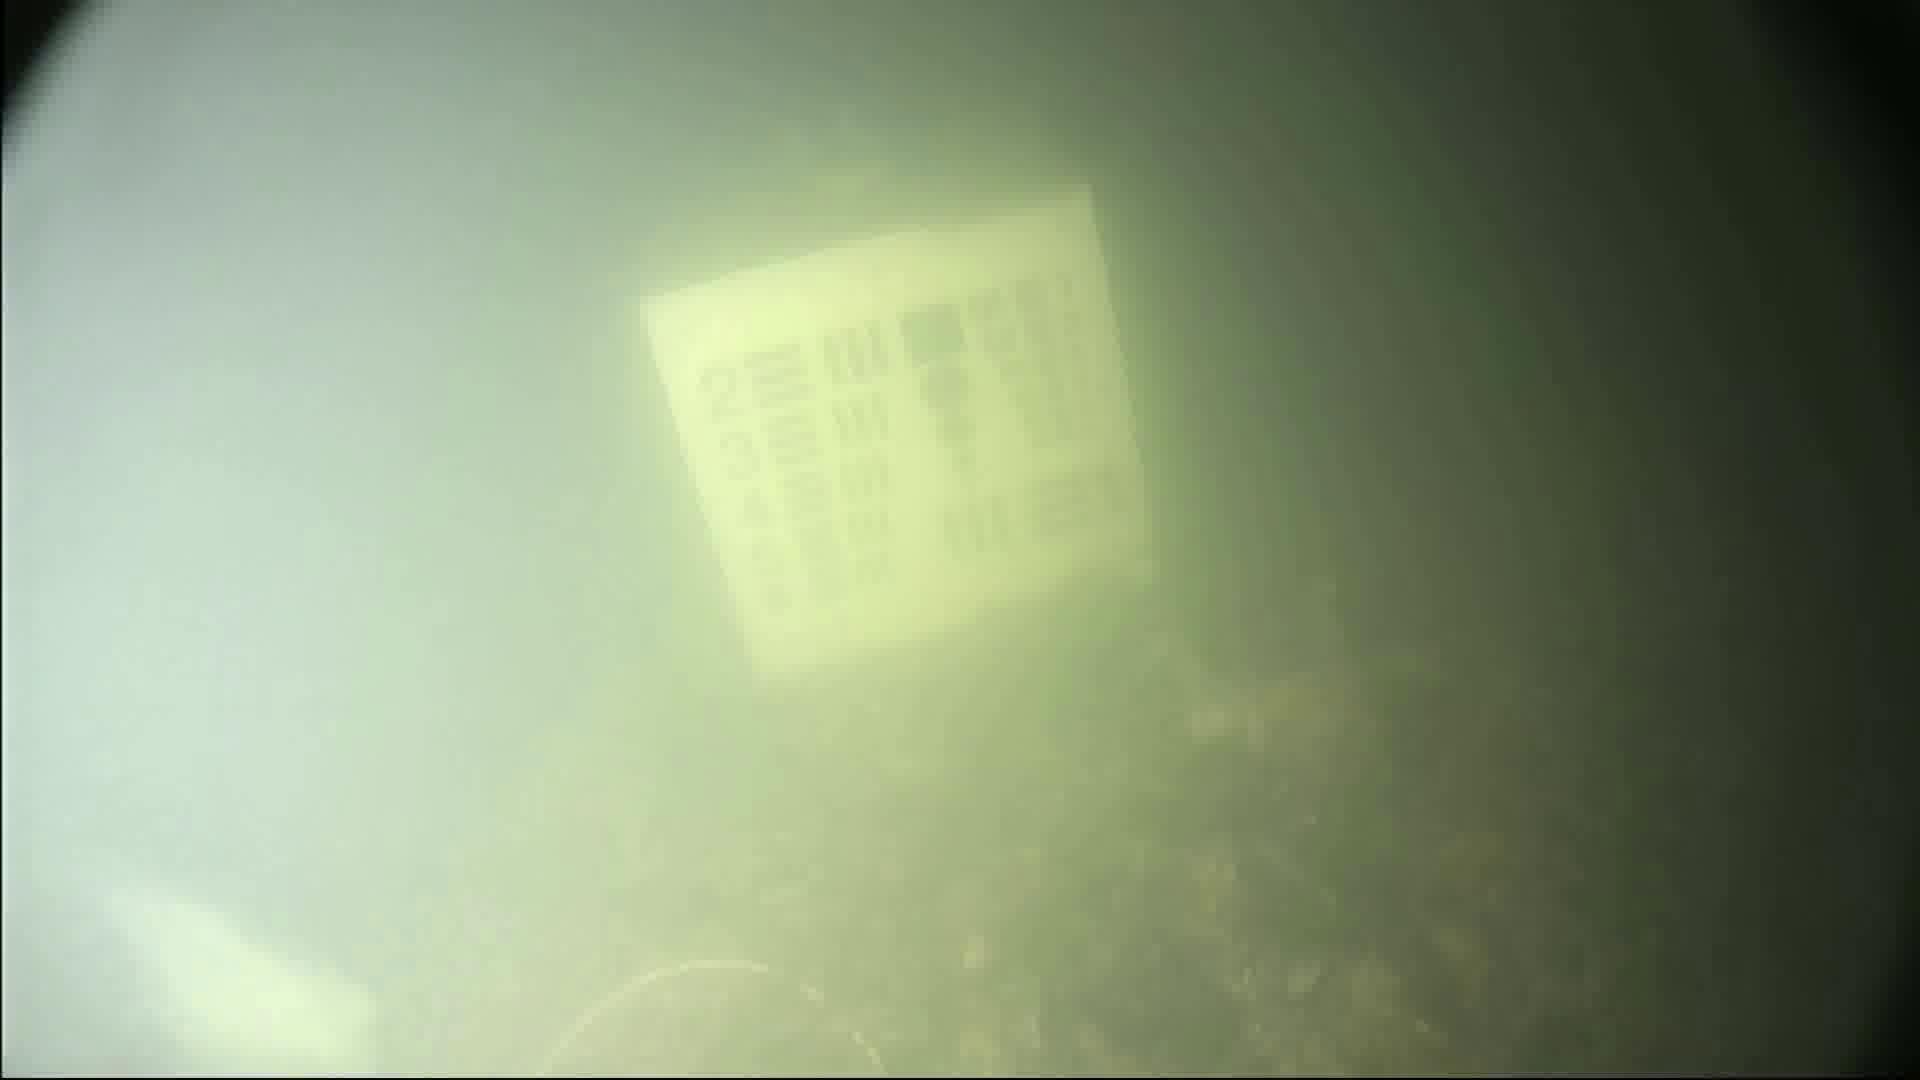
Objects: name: fish
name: crab